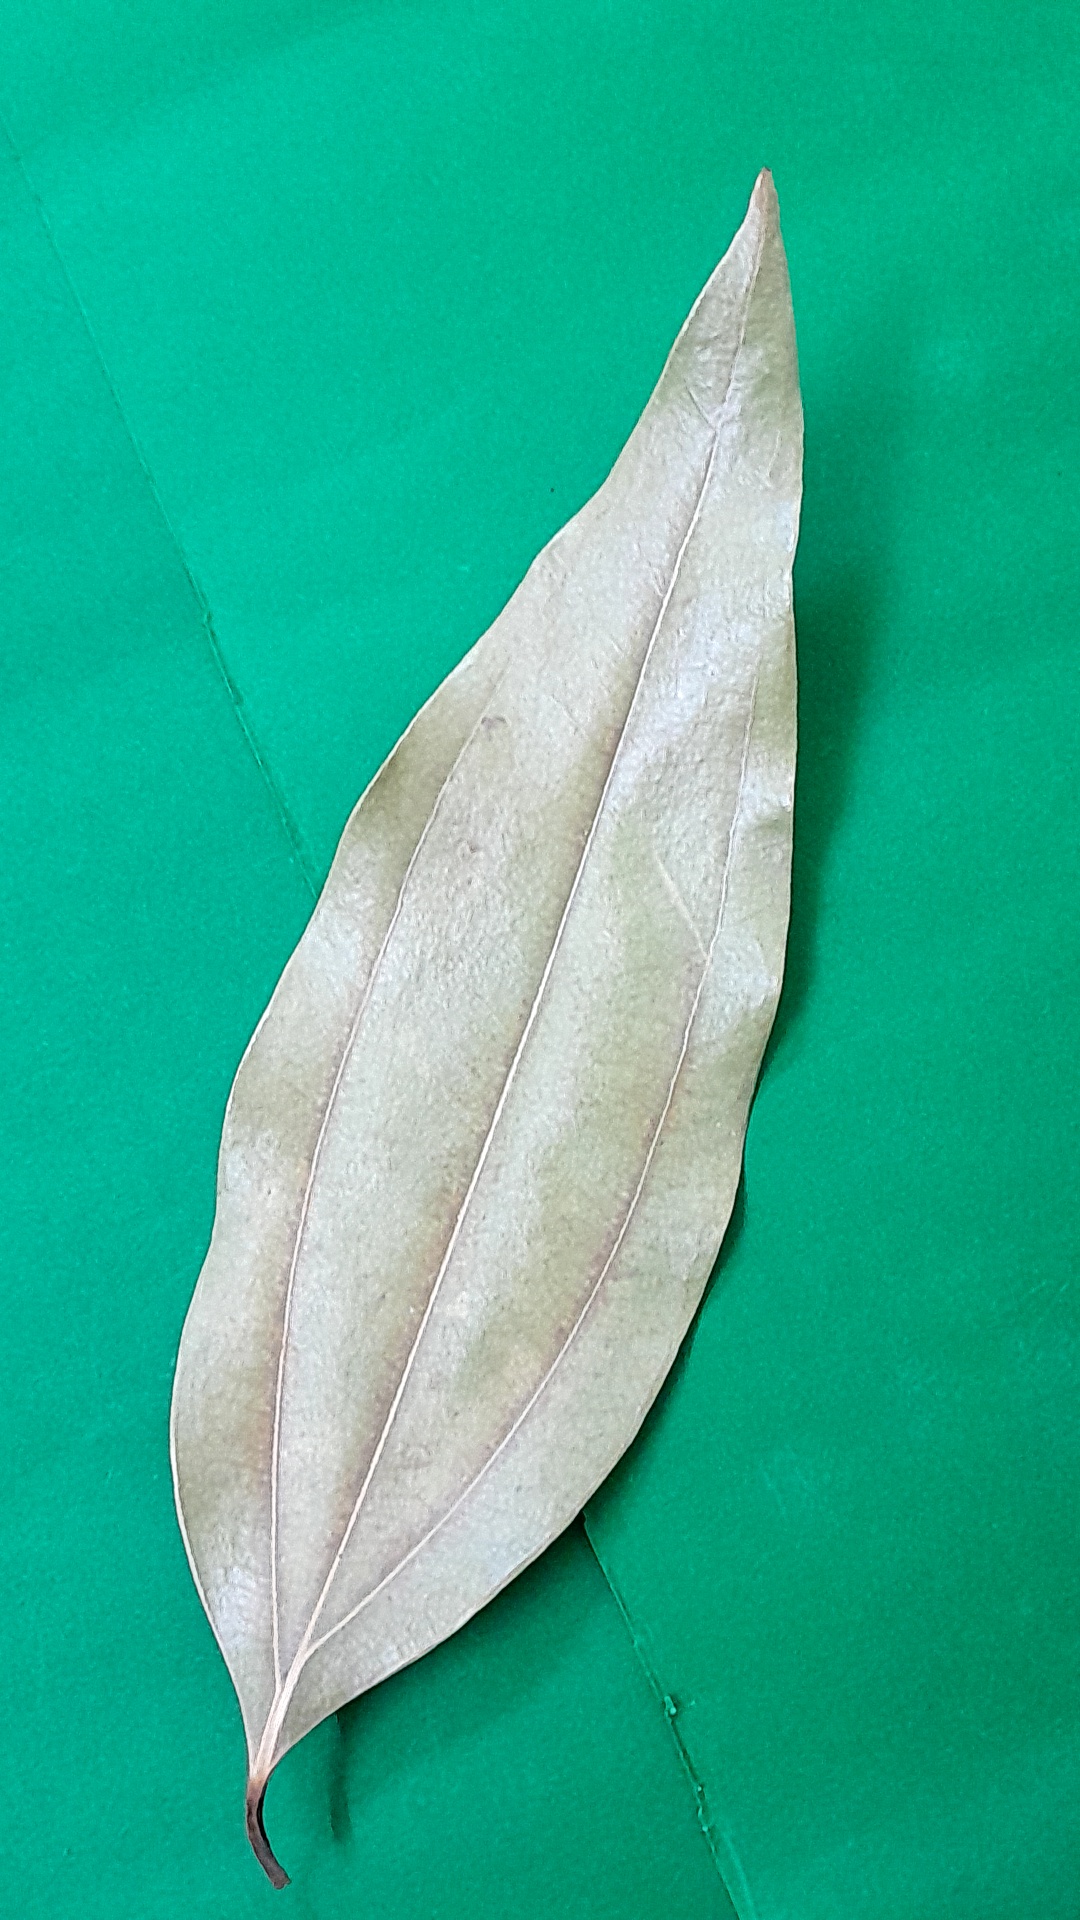
Label: Dry Leaf